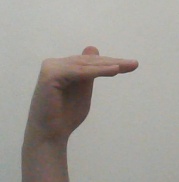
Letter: khaa